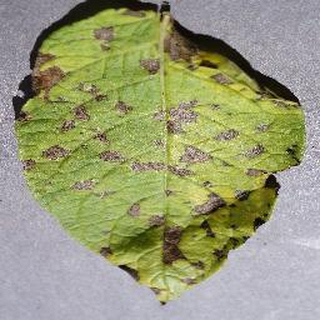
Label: potato_early_blight